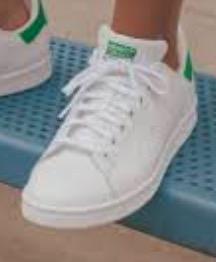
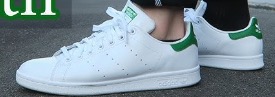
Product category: misc
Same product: yes